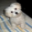
Label: dog